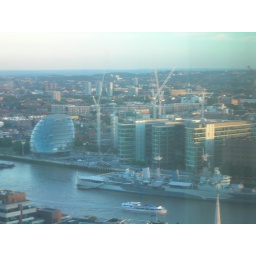
HMS Belfast in front of new office developments on the Thames and Foster's building for the Greater London Authority